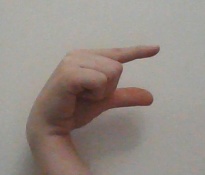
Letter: dal